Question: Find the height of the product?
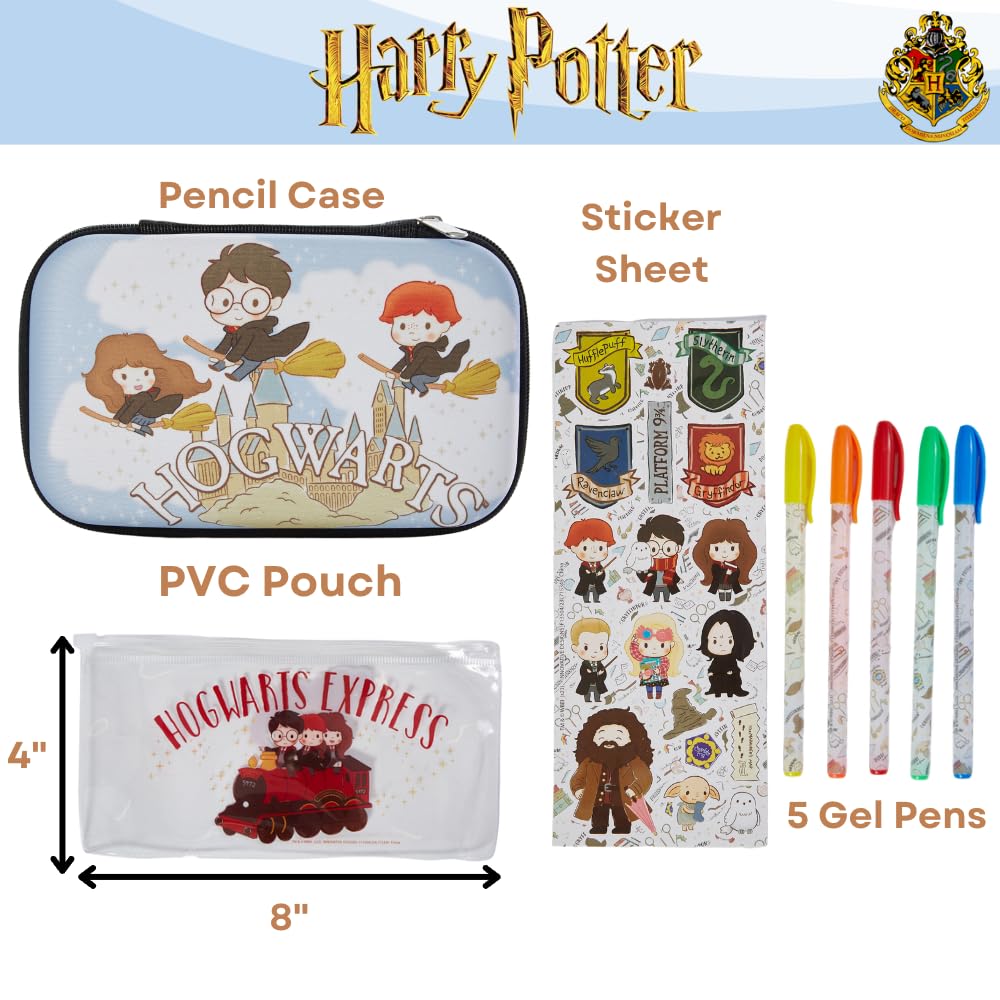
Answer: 4.0 inch